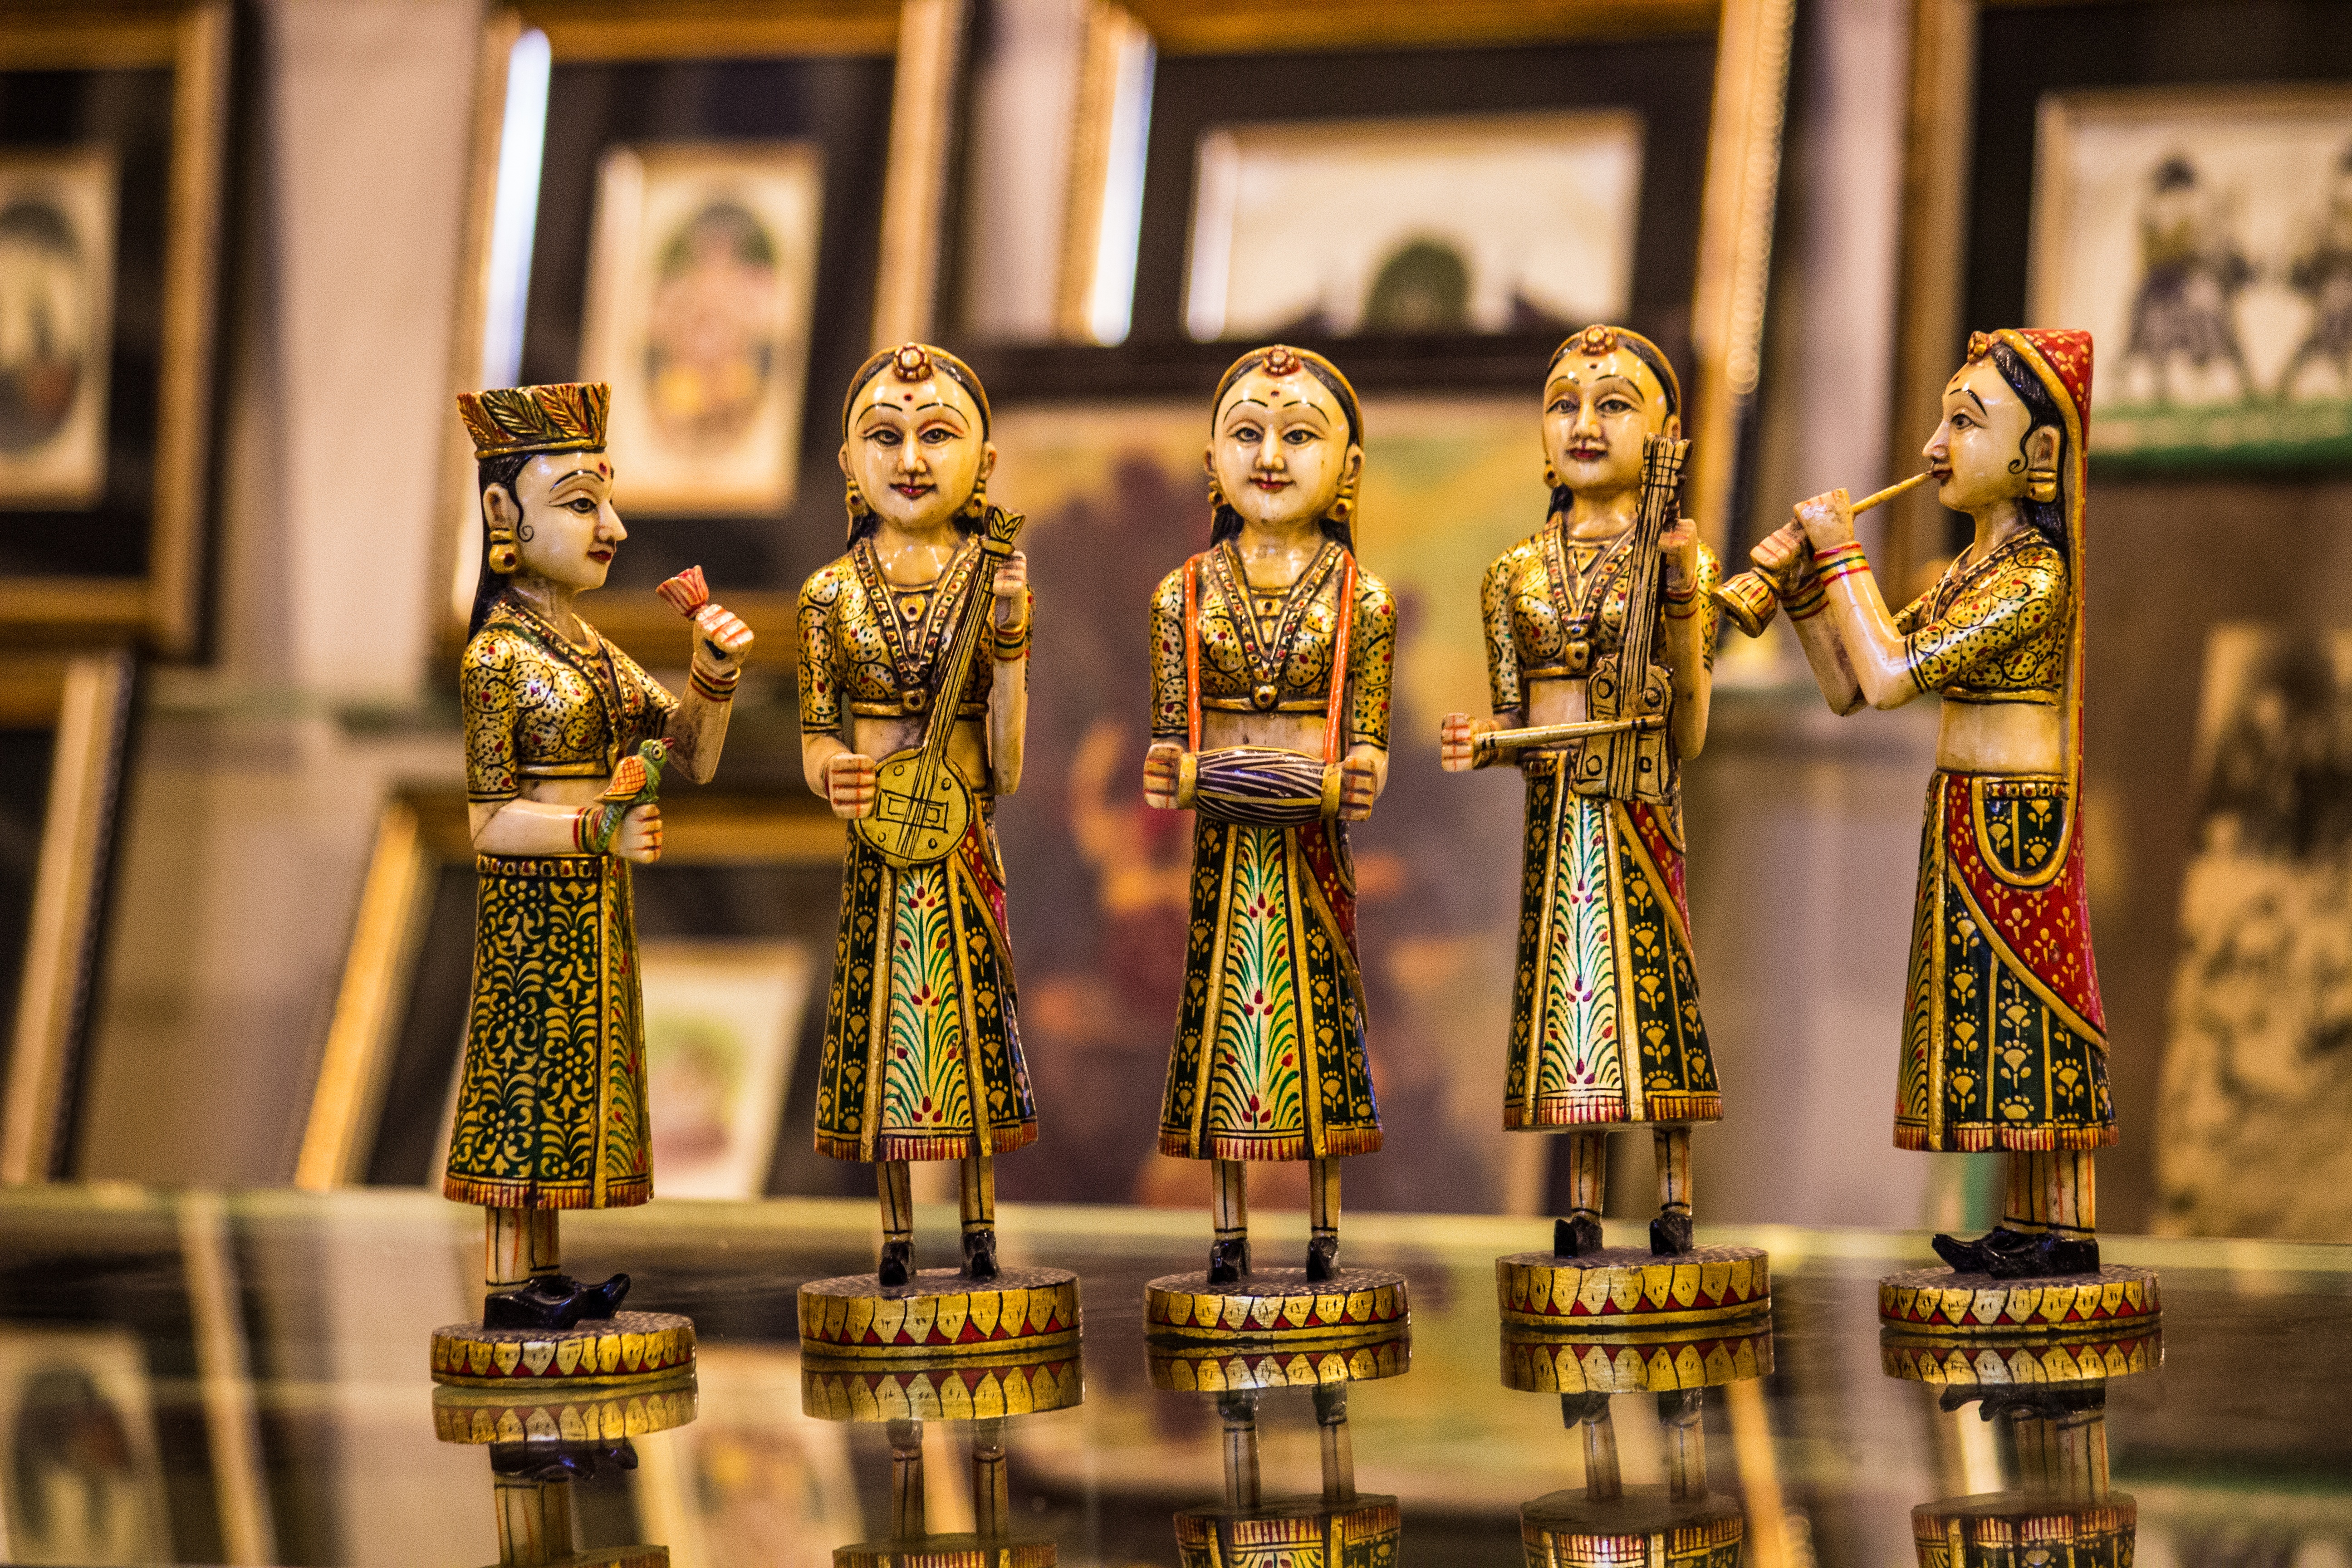
ancient history